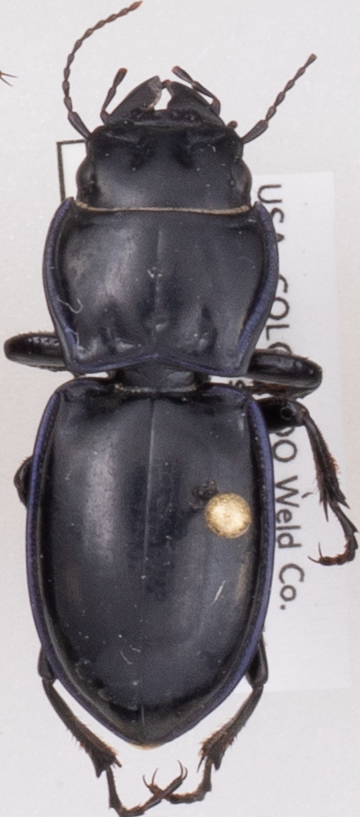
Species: Pasimachus elongatus
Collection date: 2022-08-17
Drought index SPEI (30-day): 0.13
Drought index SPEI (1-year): -1.45
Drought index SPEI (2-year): -1.13